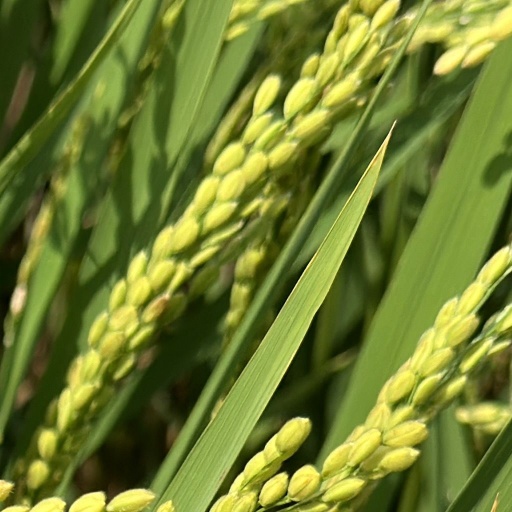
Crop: rice